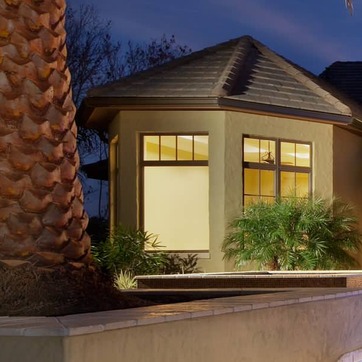
Material: glass